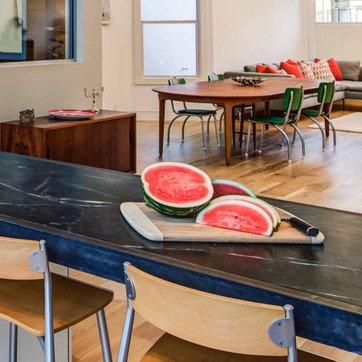
Material: food